Daniel Harper (headmaster)

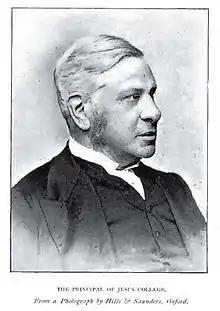
Hugo Harper

Hugo Daniel Harper (3 May 1821 – 8 January 1895) was Principal of Jesus College, Oxford, from 1877 to 1895.